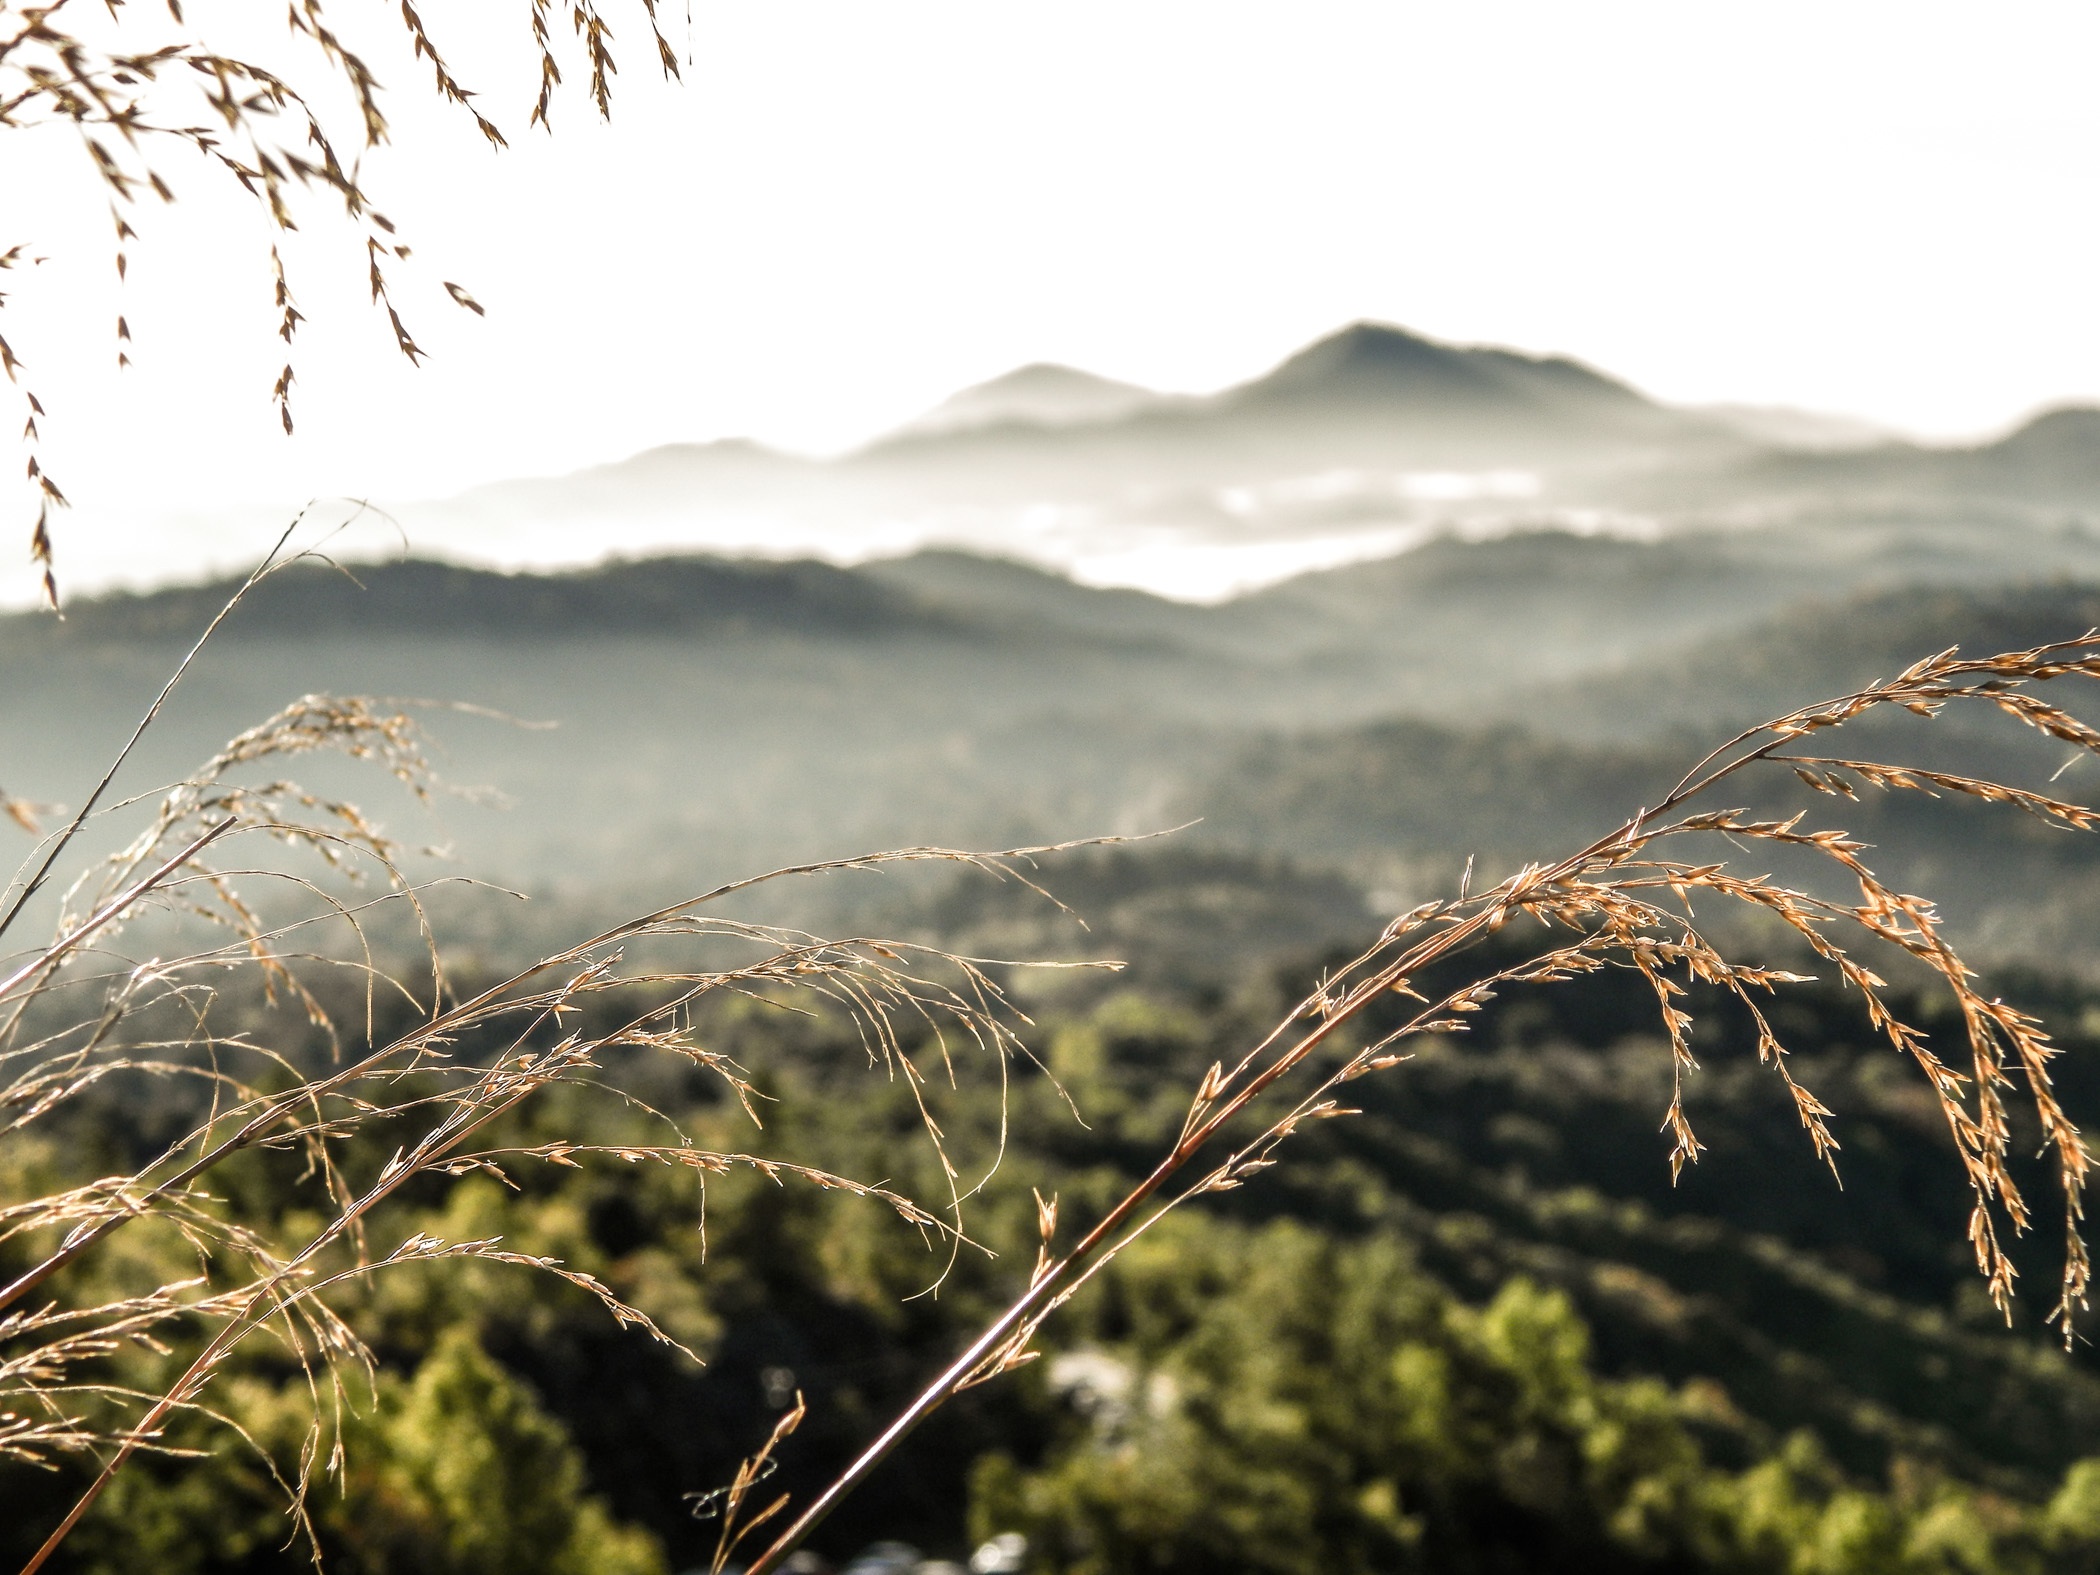
landscape, tree, water, nature, forest, grass, wilderness, branch, mountain, winter, cloud, sky, mist, photography, sunlight, morning, leaf, wind, frost, reflection, autumn, weather, season, atmospheric phenomenon, grass family